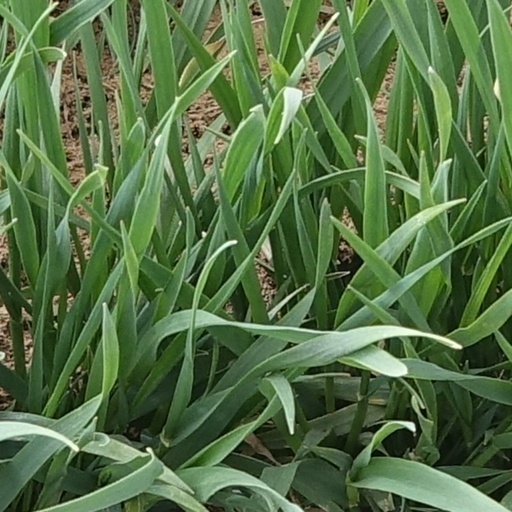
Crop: wheat